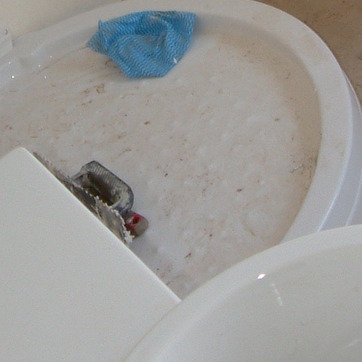
Material: ceramic